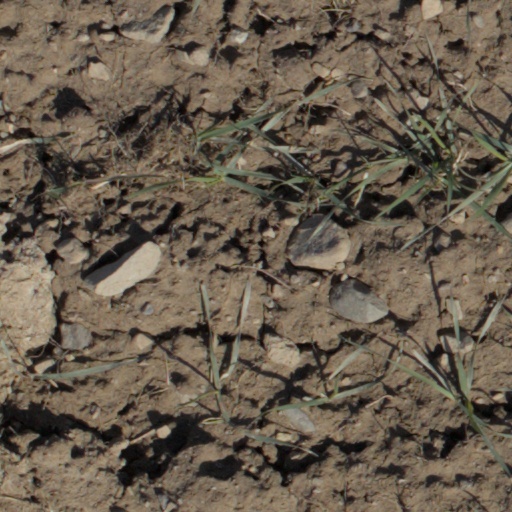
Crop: wheat